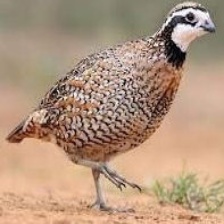
Species: MASKED BOBWHITE
Scientific name: COLINUS VIRGINIANUS RIDGWAYI
ImageNet parent category: quail